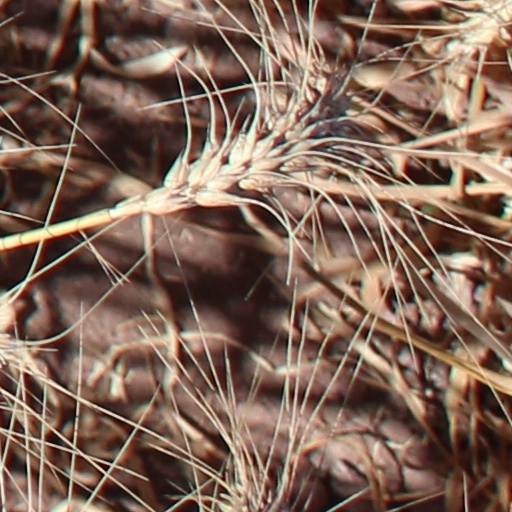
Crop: wheat